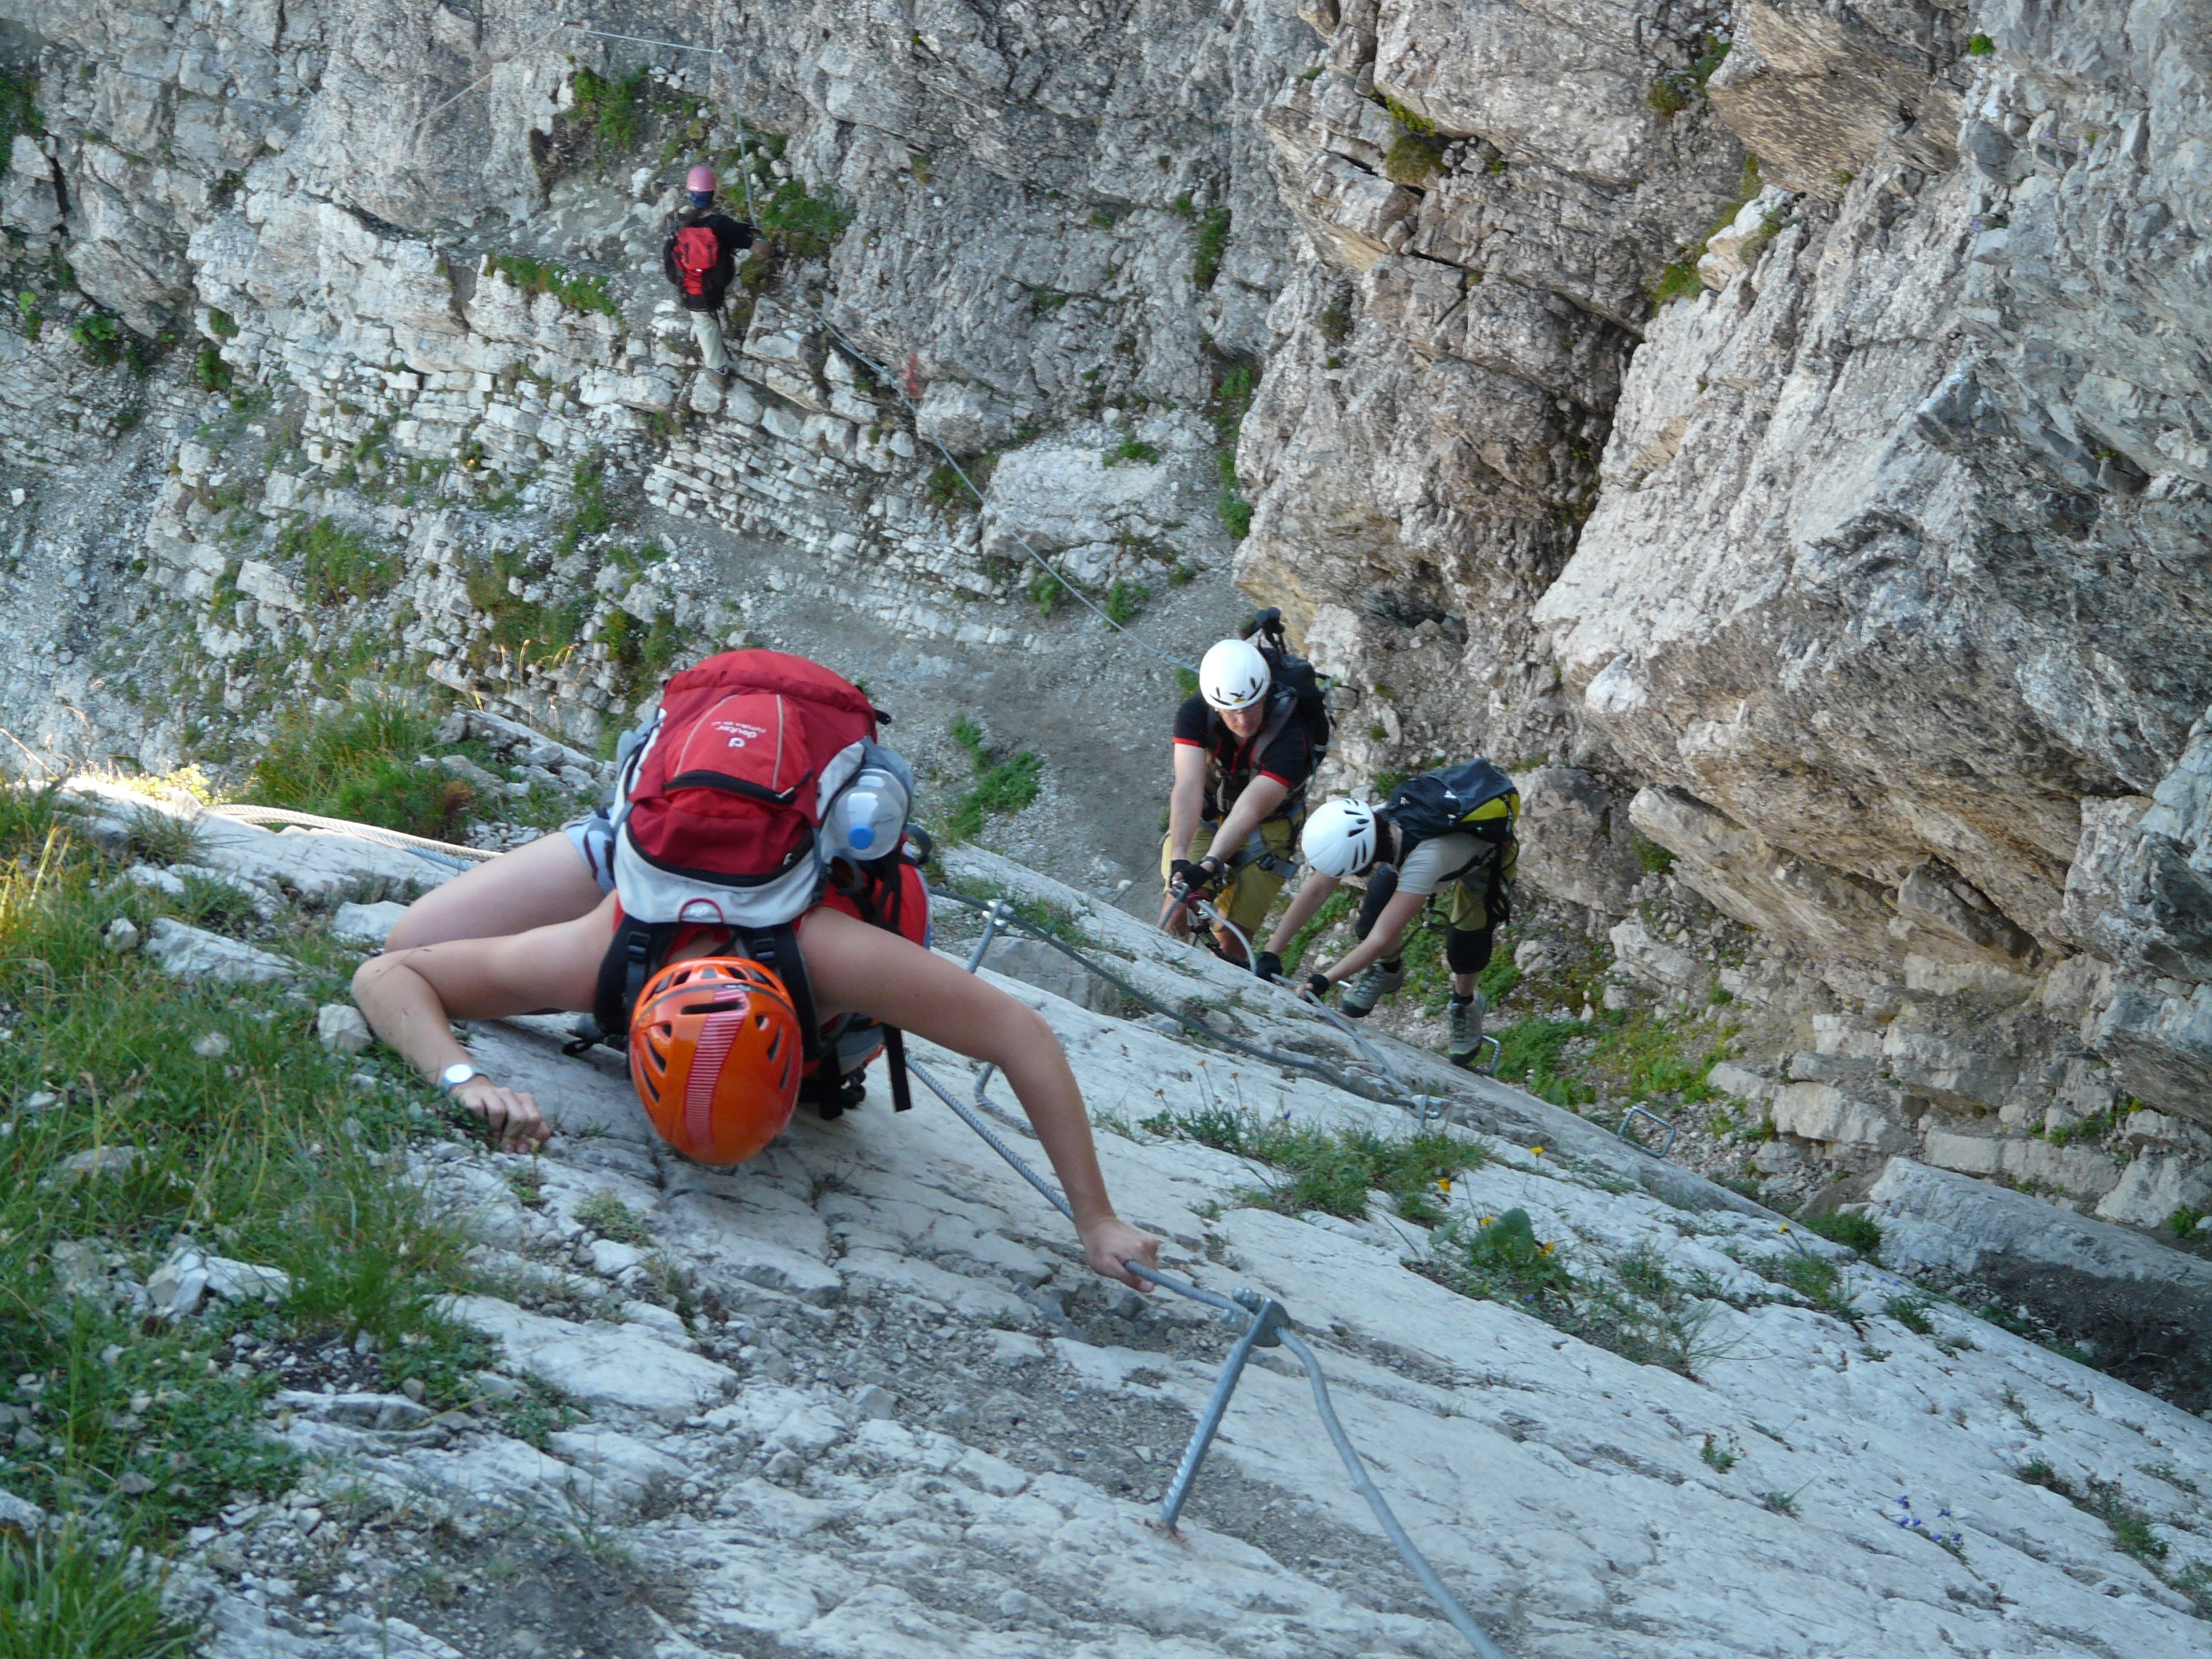
rock, walking, mountain, hiking, sidewalk, adventure, recreation, hike, climbing, climber, steep, descent, extreme sport, ridge, climb, exposed, mountaineering, fear, tour, sports, deep, down, keep, risk, bergtour, courageous, outdoor recreation, individual sports, sport climbing, brackets set